Neccio

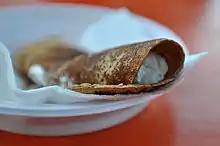
"Neccio" filled with ricotta cheese

The dough is made with chestnut flour, water, and a little salt. In the Pistoia area, chestnut flour is stored in special chestnut wood containers called "bigonce" or "bugni", or in wooden crates called "arconi", from which the flour flakes are taken and strained through a sieve, then chopped by hand. Cooking is difficult and requires both a considerable expertise and either special discs called "testi", made of fire-quenched sandstone, pre-heated on the fireplace fire, or iron discs with long handles, named "ferri" or "forme", which must be placed on the surface of the wood stove. Today the "testi" are more used on the Bolognese side of the Apennines, while in the Pistoia mountains the most-used tools are the "ferri".